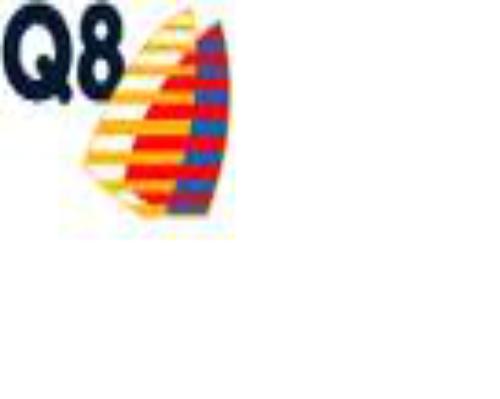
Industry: Leisure